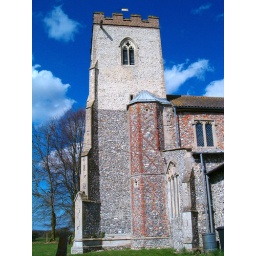
Loved the verticals on this against the crisp blue sky. The red work brick is from Hunstanton.